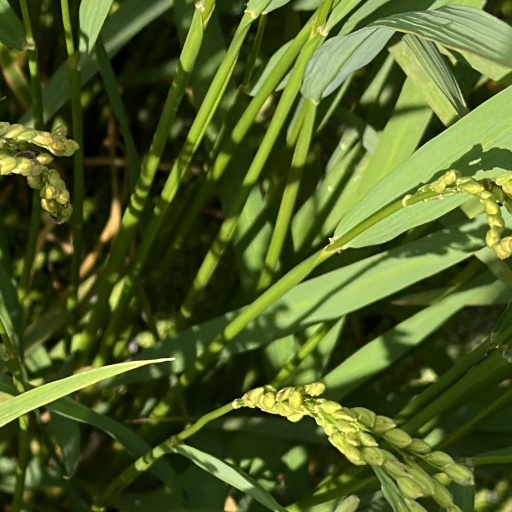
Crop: rice